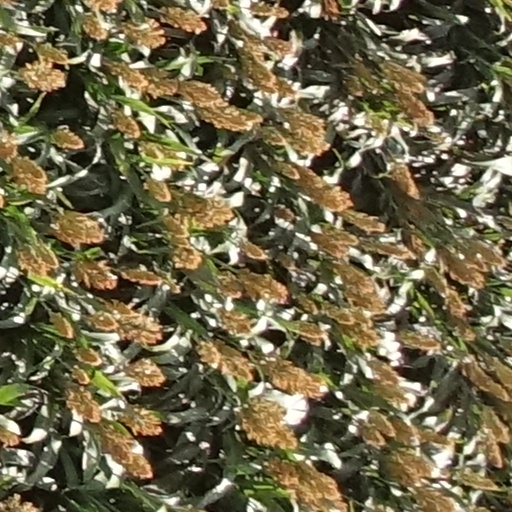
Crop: sorghum